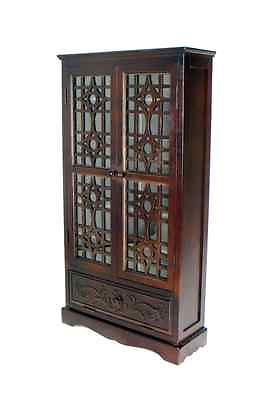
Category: cabinet